Shefali Shah

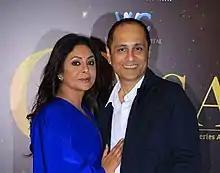
Shah with her husband Vipul Shah in 2019

In addition to acting, Shah is fond of painting and cooking. Finding painting therapeutic, she says it gives her the creative outlet she craves when not acting in films. She trained for six months at Last Ship, an artists' residency in Bandra, and in 2016 took a course at Metàfora, an art school in Barcelona, Spain. Working mostly with acrylic on canvass as well as charcoal and ink, Shah focuses on perspective art, namely "the marriage of perspective with architectural designs" of places she has visited. She cites Mark Rothko and Jackson Pollock as her sources of inspiration. One of her paintings was on display at Jehangir Art Gallery in Mumbai at an exhibition held by Art for Concern, where it was eventually sold, while a solo show at The Monalisa Kalagram in Pune in 2017 was, by her own admission, unsuccessful.